Joseph Simmons (guitarist)

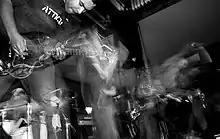
Simmons (left) performing with Salem in Gainesville, Florida in 2003.

Although As Friends Rust officially played its last show on September 11, 2002, in Amsterdam, Netherlands, the band would continue to be billed under its old name, as additional tours had been booked well-in-advance for the remainder of 2002. As such, Salem continued to play As Friends Rust songs and tour in promotion of "Won" and "A Young Trophy Band in the Parlance of Our Times" for several more months. Back in the United States, Salem recruited guitarist Jeremy Robertson, who had played in Die Tomorrow with D'Zurilla. The band was then supposed to go on tour with Florida emo band The Remedy Session, from September–October 2002, but the tour was cancelled.